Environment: real
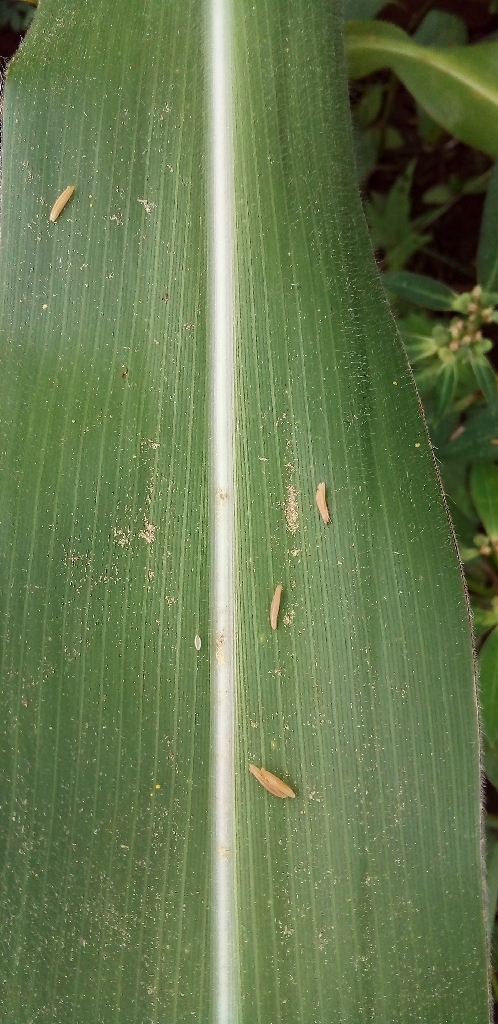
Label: healthy